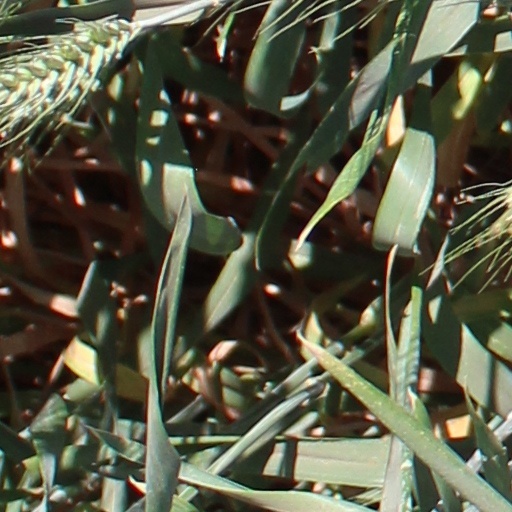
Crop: wheat